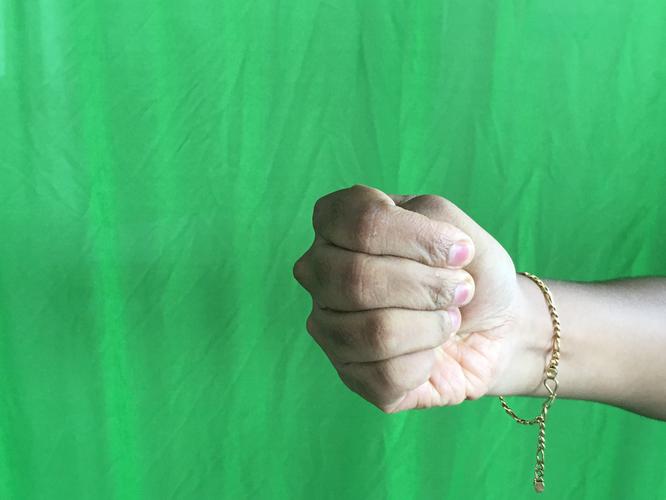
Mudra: Mushti
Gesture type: single_hand